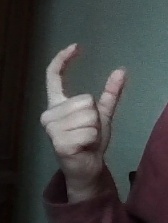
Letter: nun